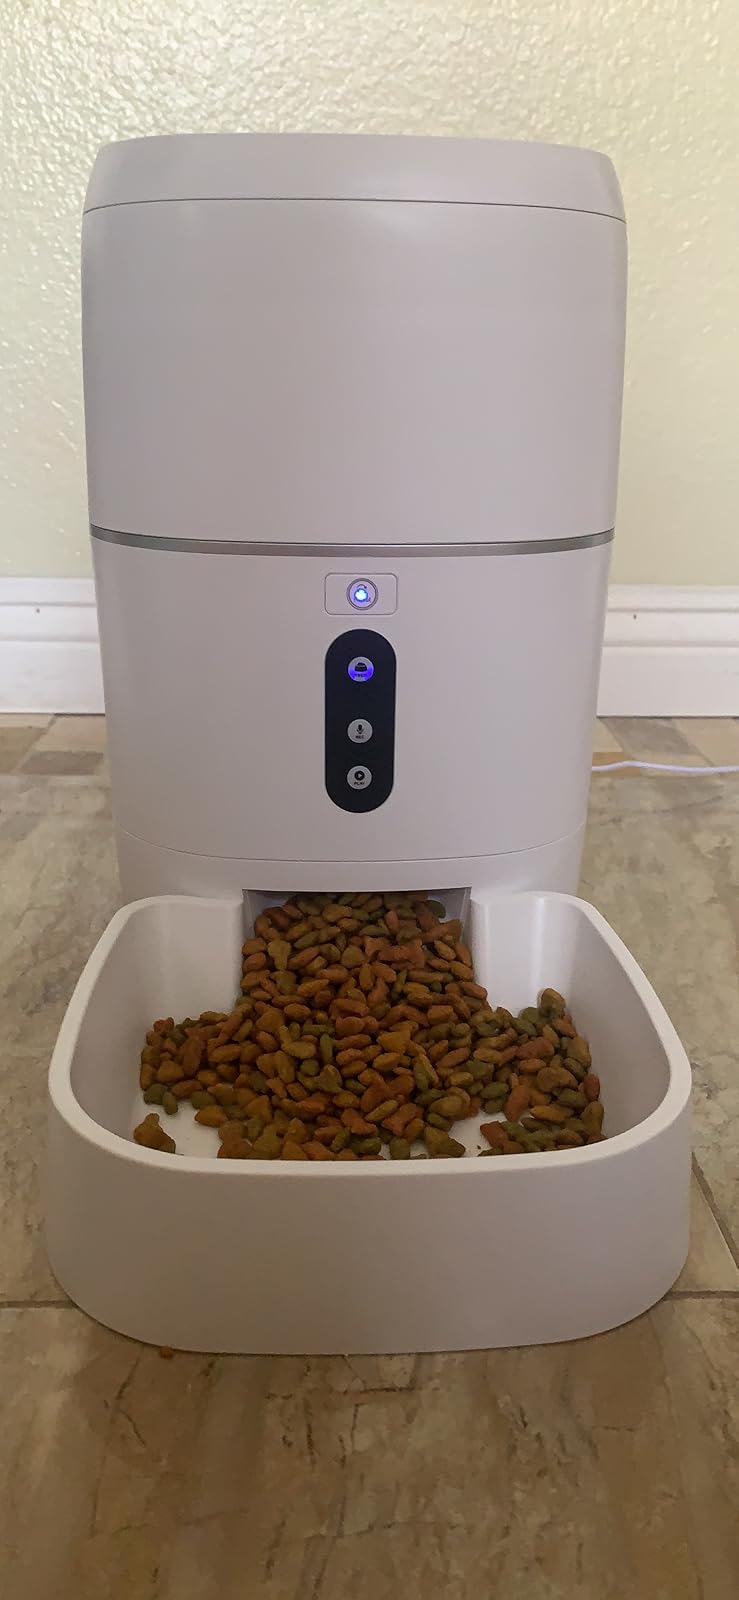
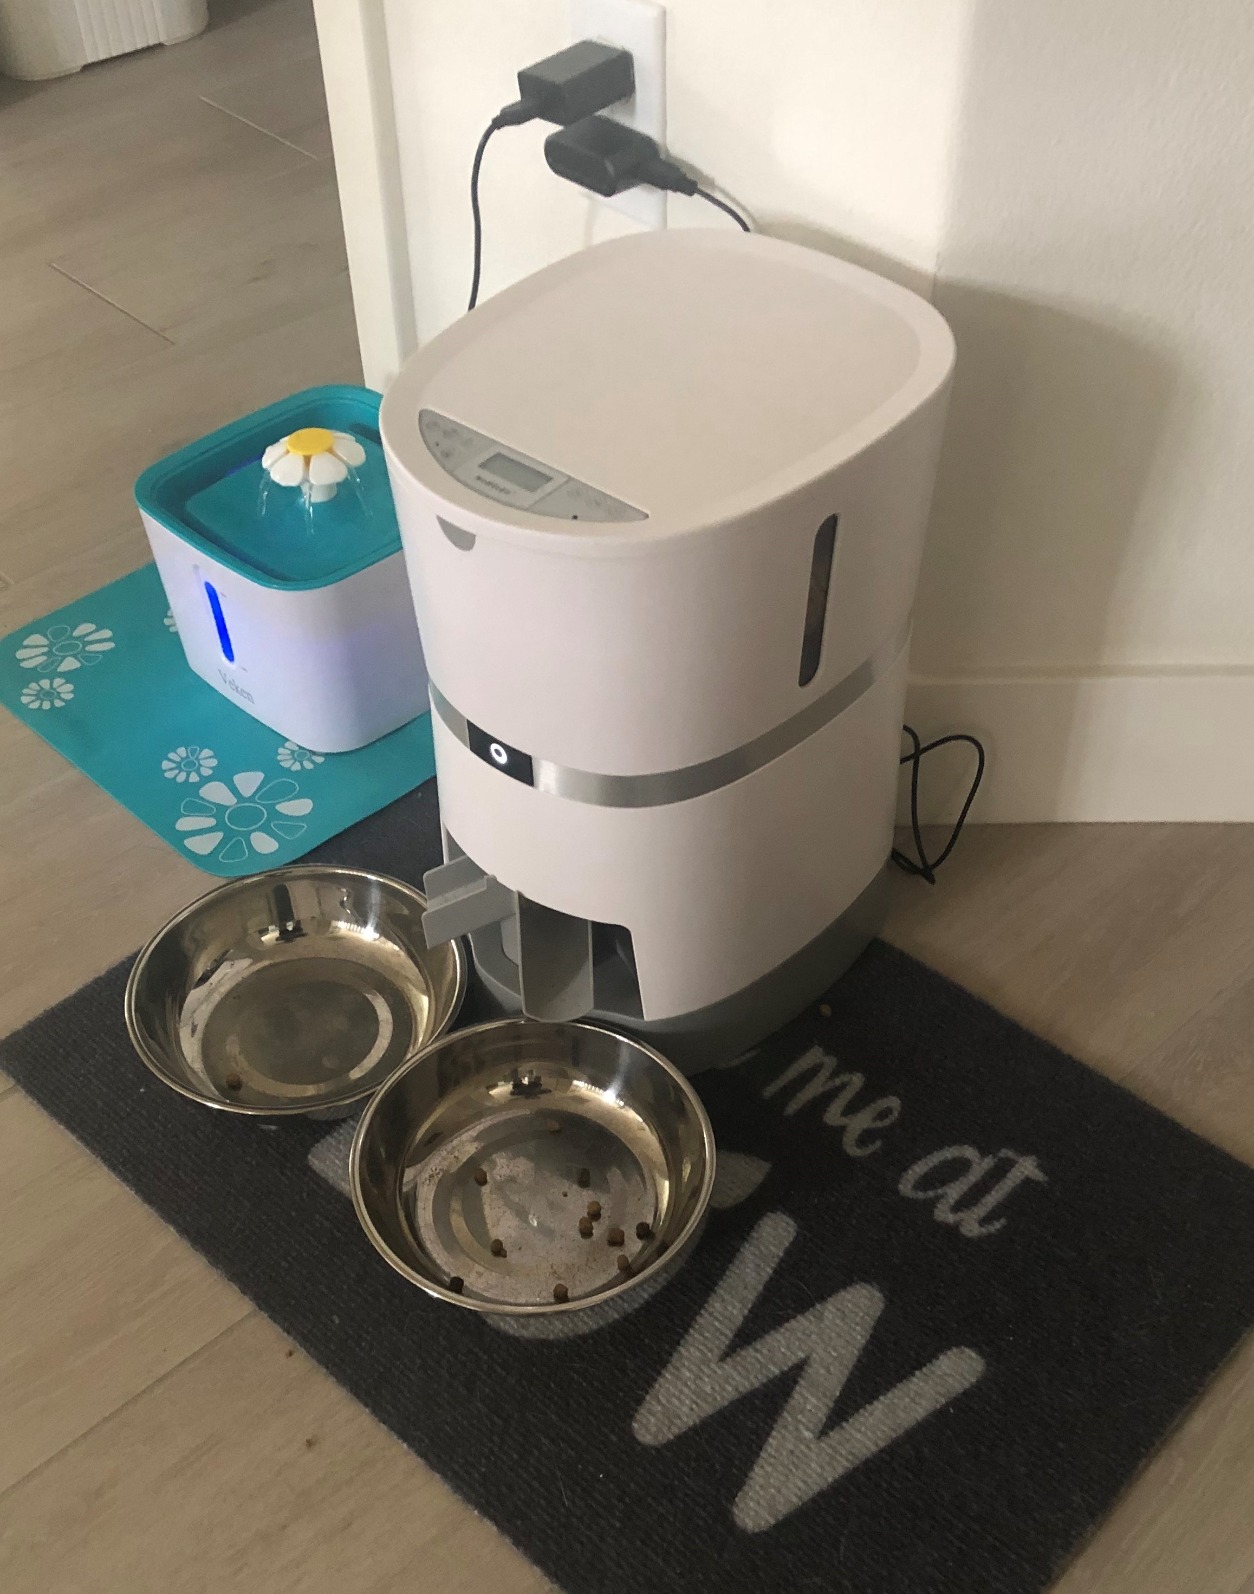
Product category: items_feeder
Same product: no